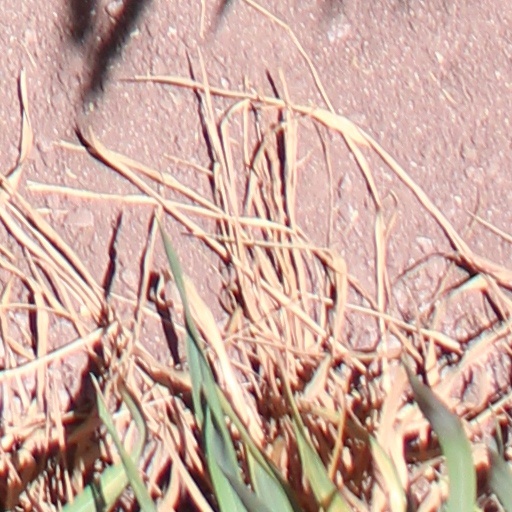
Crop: wheat